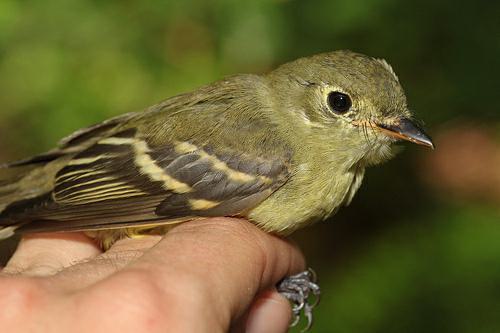
A photo of a yellow bellied flycatcher